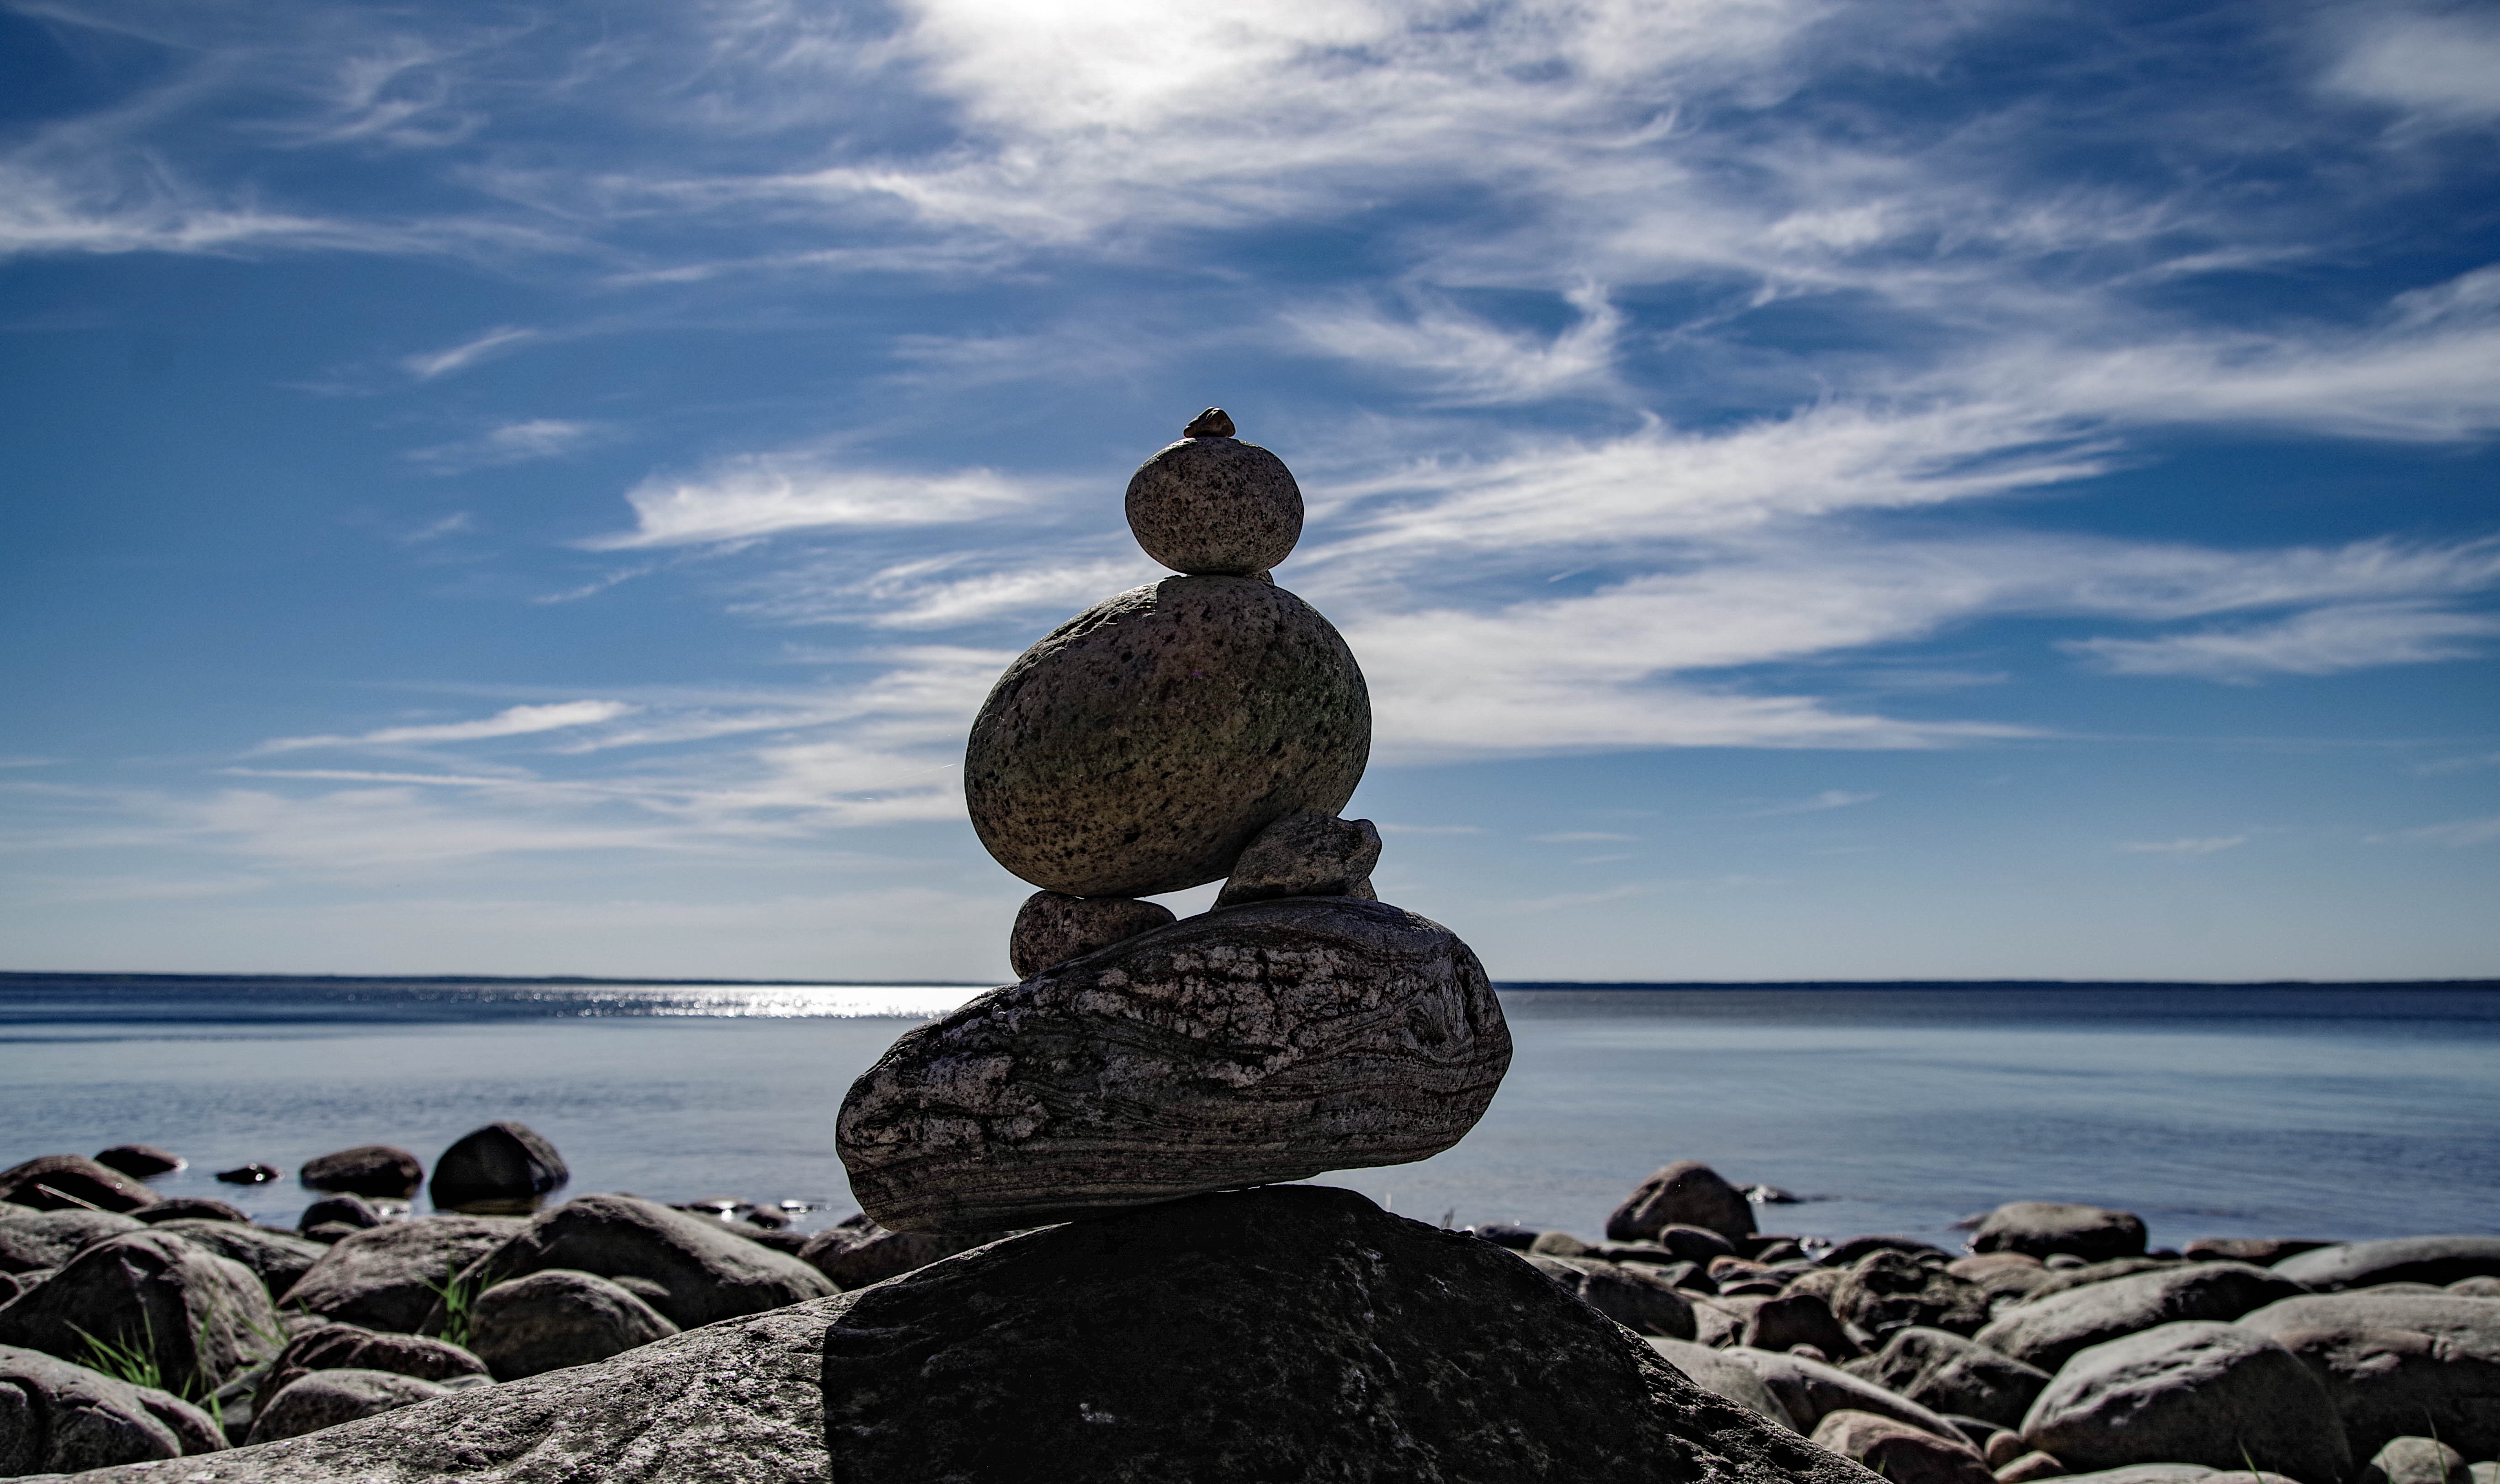
rock, sky, water, sea, ocean, sculpture, coast, cloud, pebble, calm, beach, horizon, photography, landscape, boulder, art, coastal and oceanic landforms, balance, igneous rock, tourism